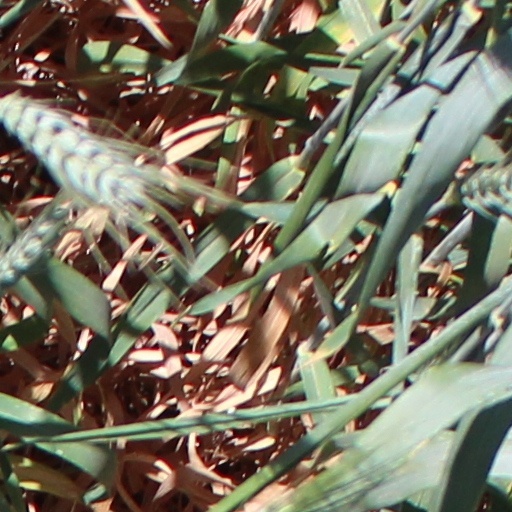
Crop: wheat